Knin

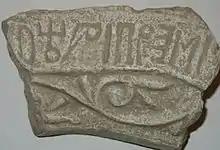
11th-12th century stone fragment from the Church of Saint Bartholomew in Kapitul next to Knin, representing a mixture of Glagolitic and Cyrillic scripts

The area consisting of today's Knin, or more specifically, the Spas hill, has been inhabited since the Stone Age.